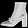
Label: Ankle boot